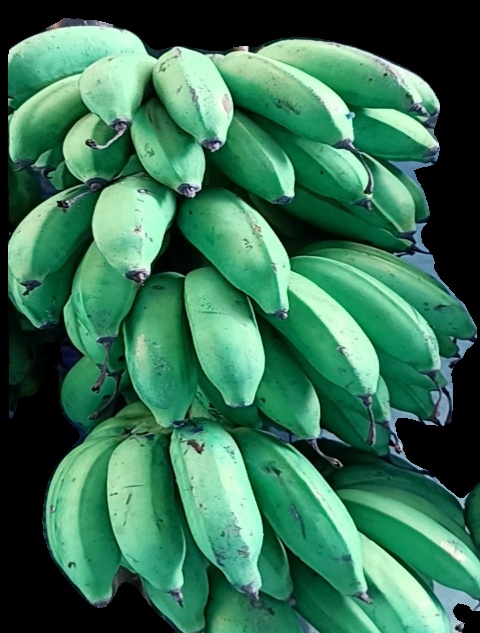
Variety: rasbale
Grade: grade2